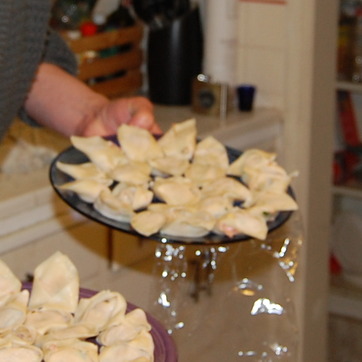
Material: food